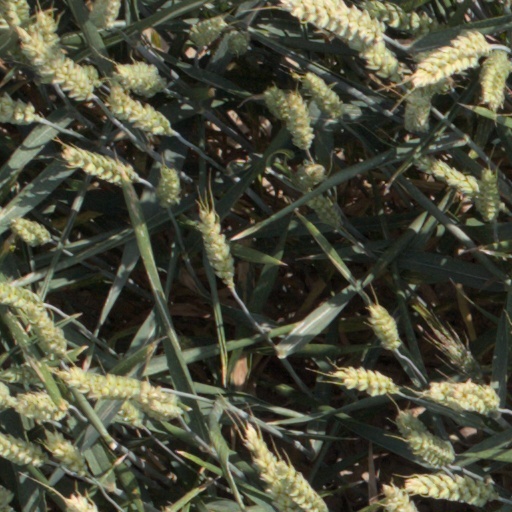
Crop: wheat